Goin' Back to Indiana

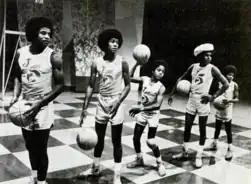
Jackson 5 during their filming of "Goin' Back to Indiana"

In 1974, "Goin' Back to Indiana" was reissued by Pickwick Records as "Stand". This reissue was a partial version of the full album. The same year, Pickwick also reissued the full soundtrack as "Jackson 5".